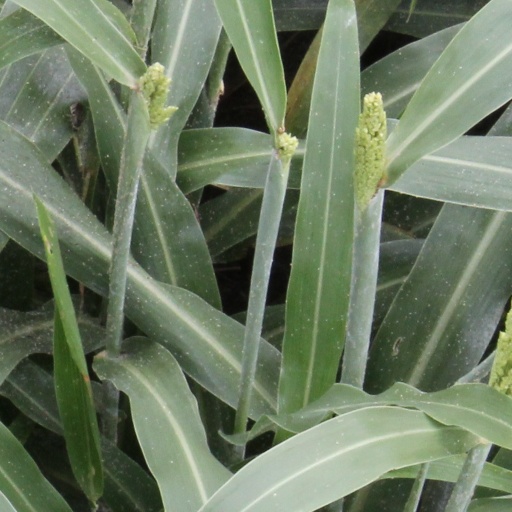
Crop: sorghum